Baptist Hoffmann

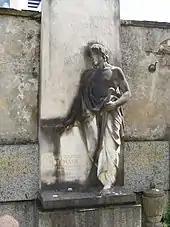
Hoffmann's grave

His mother's death in 1908 plunged him into a deep life crisis. He wanted to give up singing after the end of his engagement in Berlin scheduled for 1910 but found new energy through an extended stay at Schloss Hornegg on Neckar. In November 1910, he appeared as the Minstrel in the German premiere of Humperdinck's opera "Königskinder" after Humperdinck had insisted on casting the role with Hoffmann. He extended his engagement to 1915 and again to 1919. He created roles in several world premieres in Berlin.